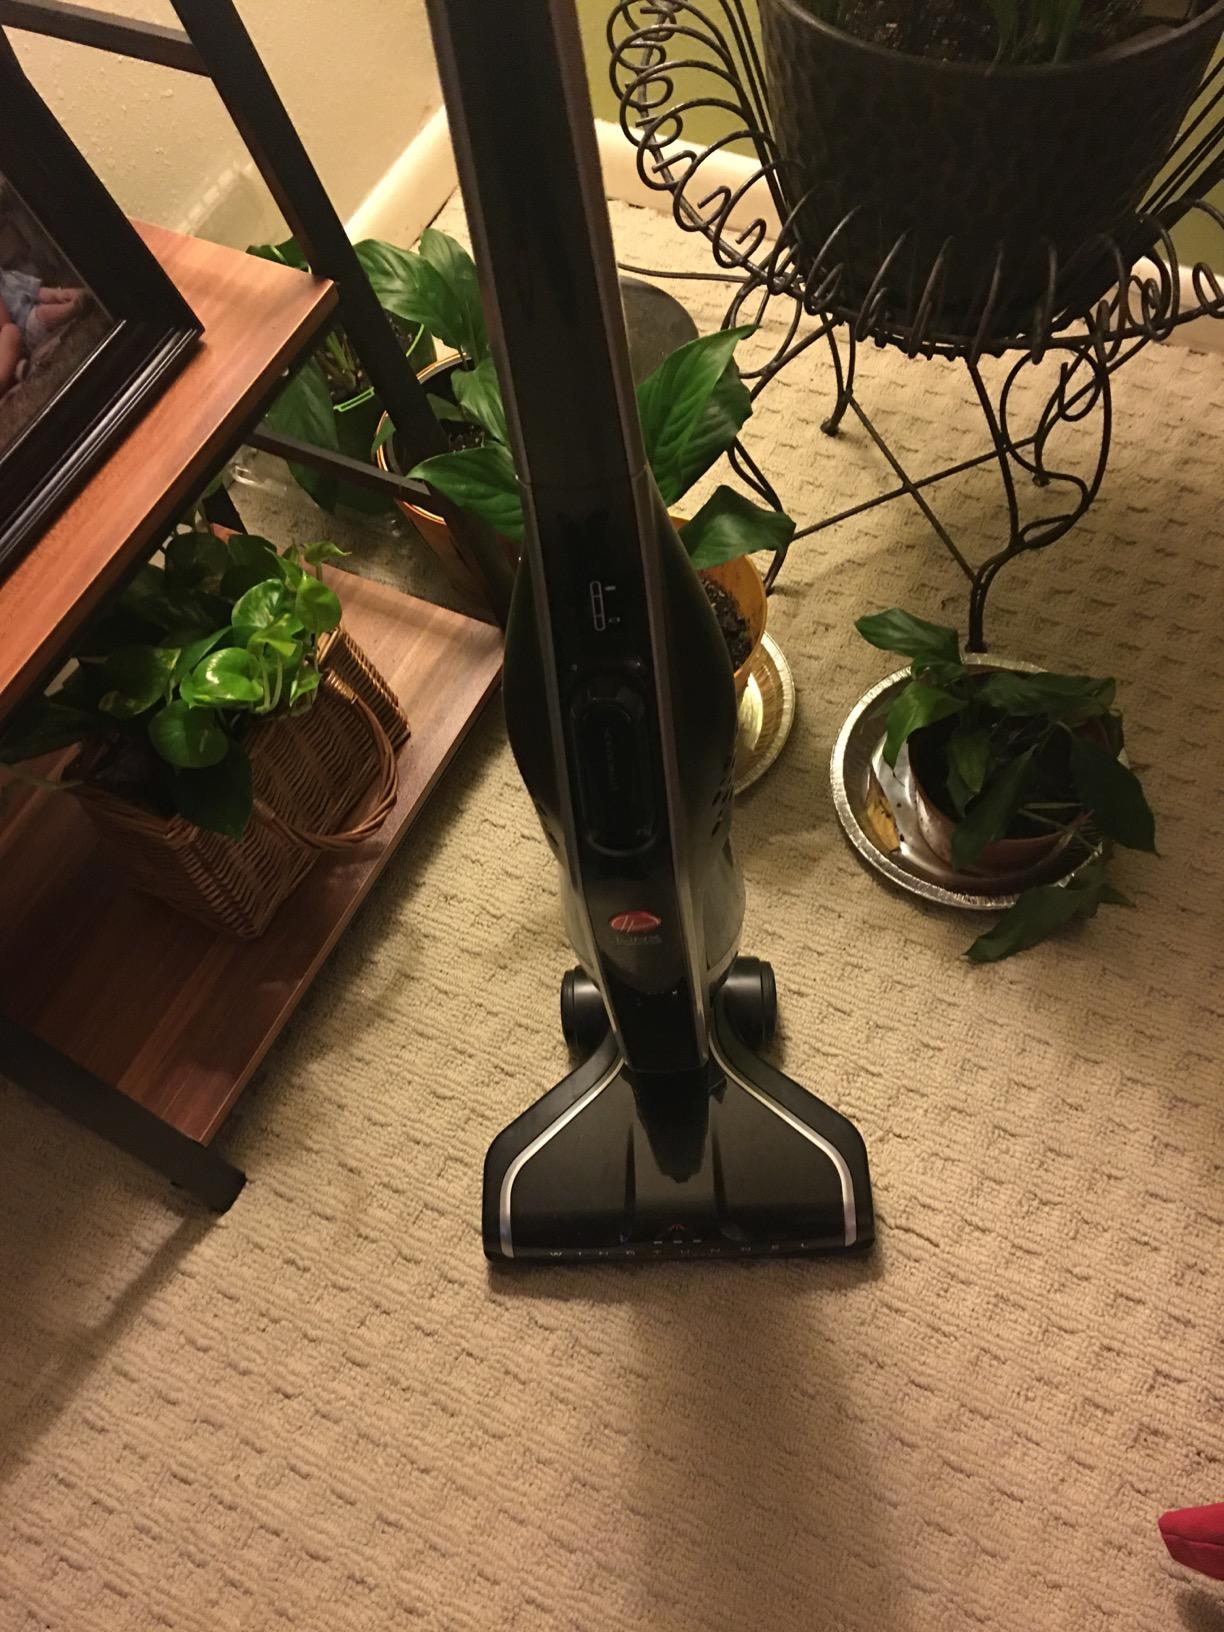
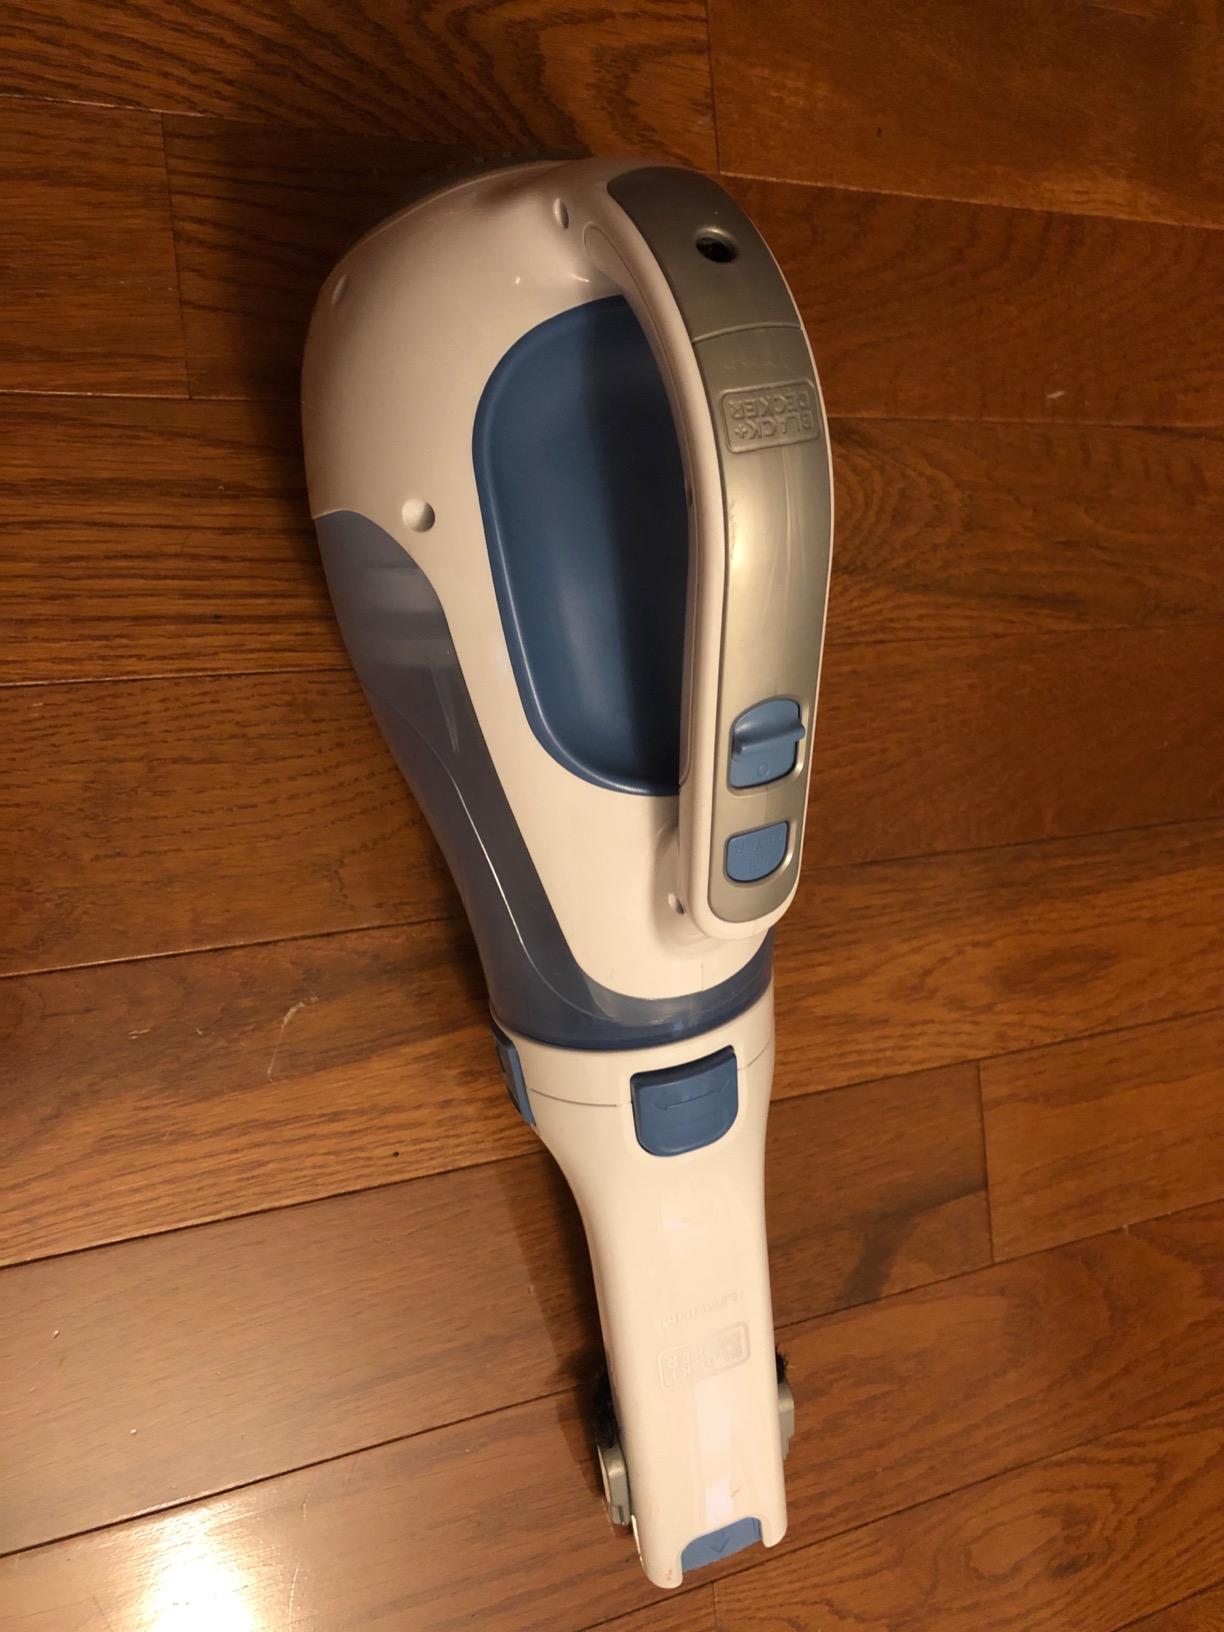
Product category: items_vacuum
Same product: no